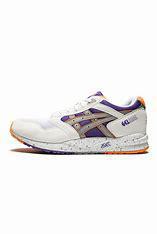
Brand: Asics
Model: Gel Saga